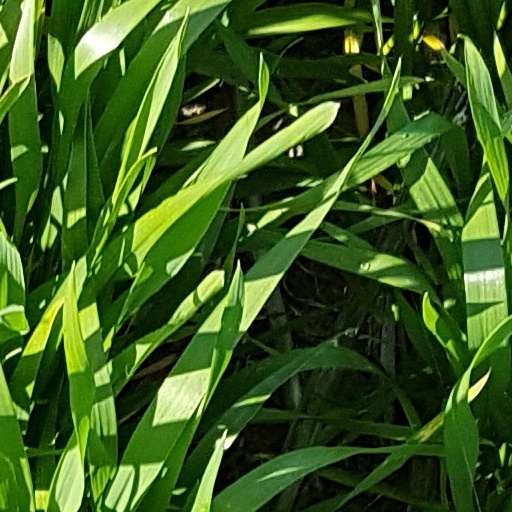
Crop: wheat